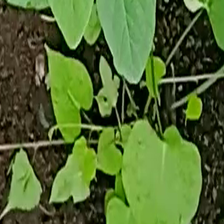
Weed species: Obscure_morning _glory(Ipomoea obscura)